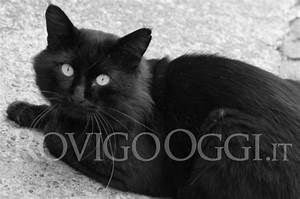
Label: gatto